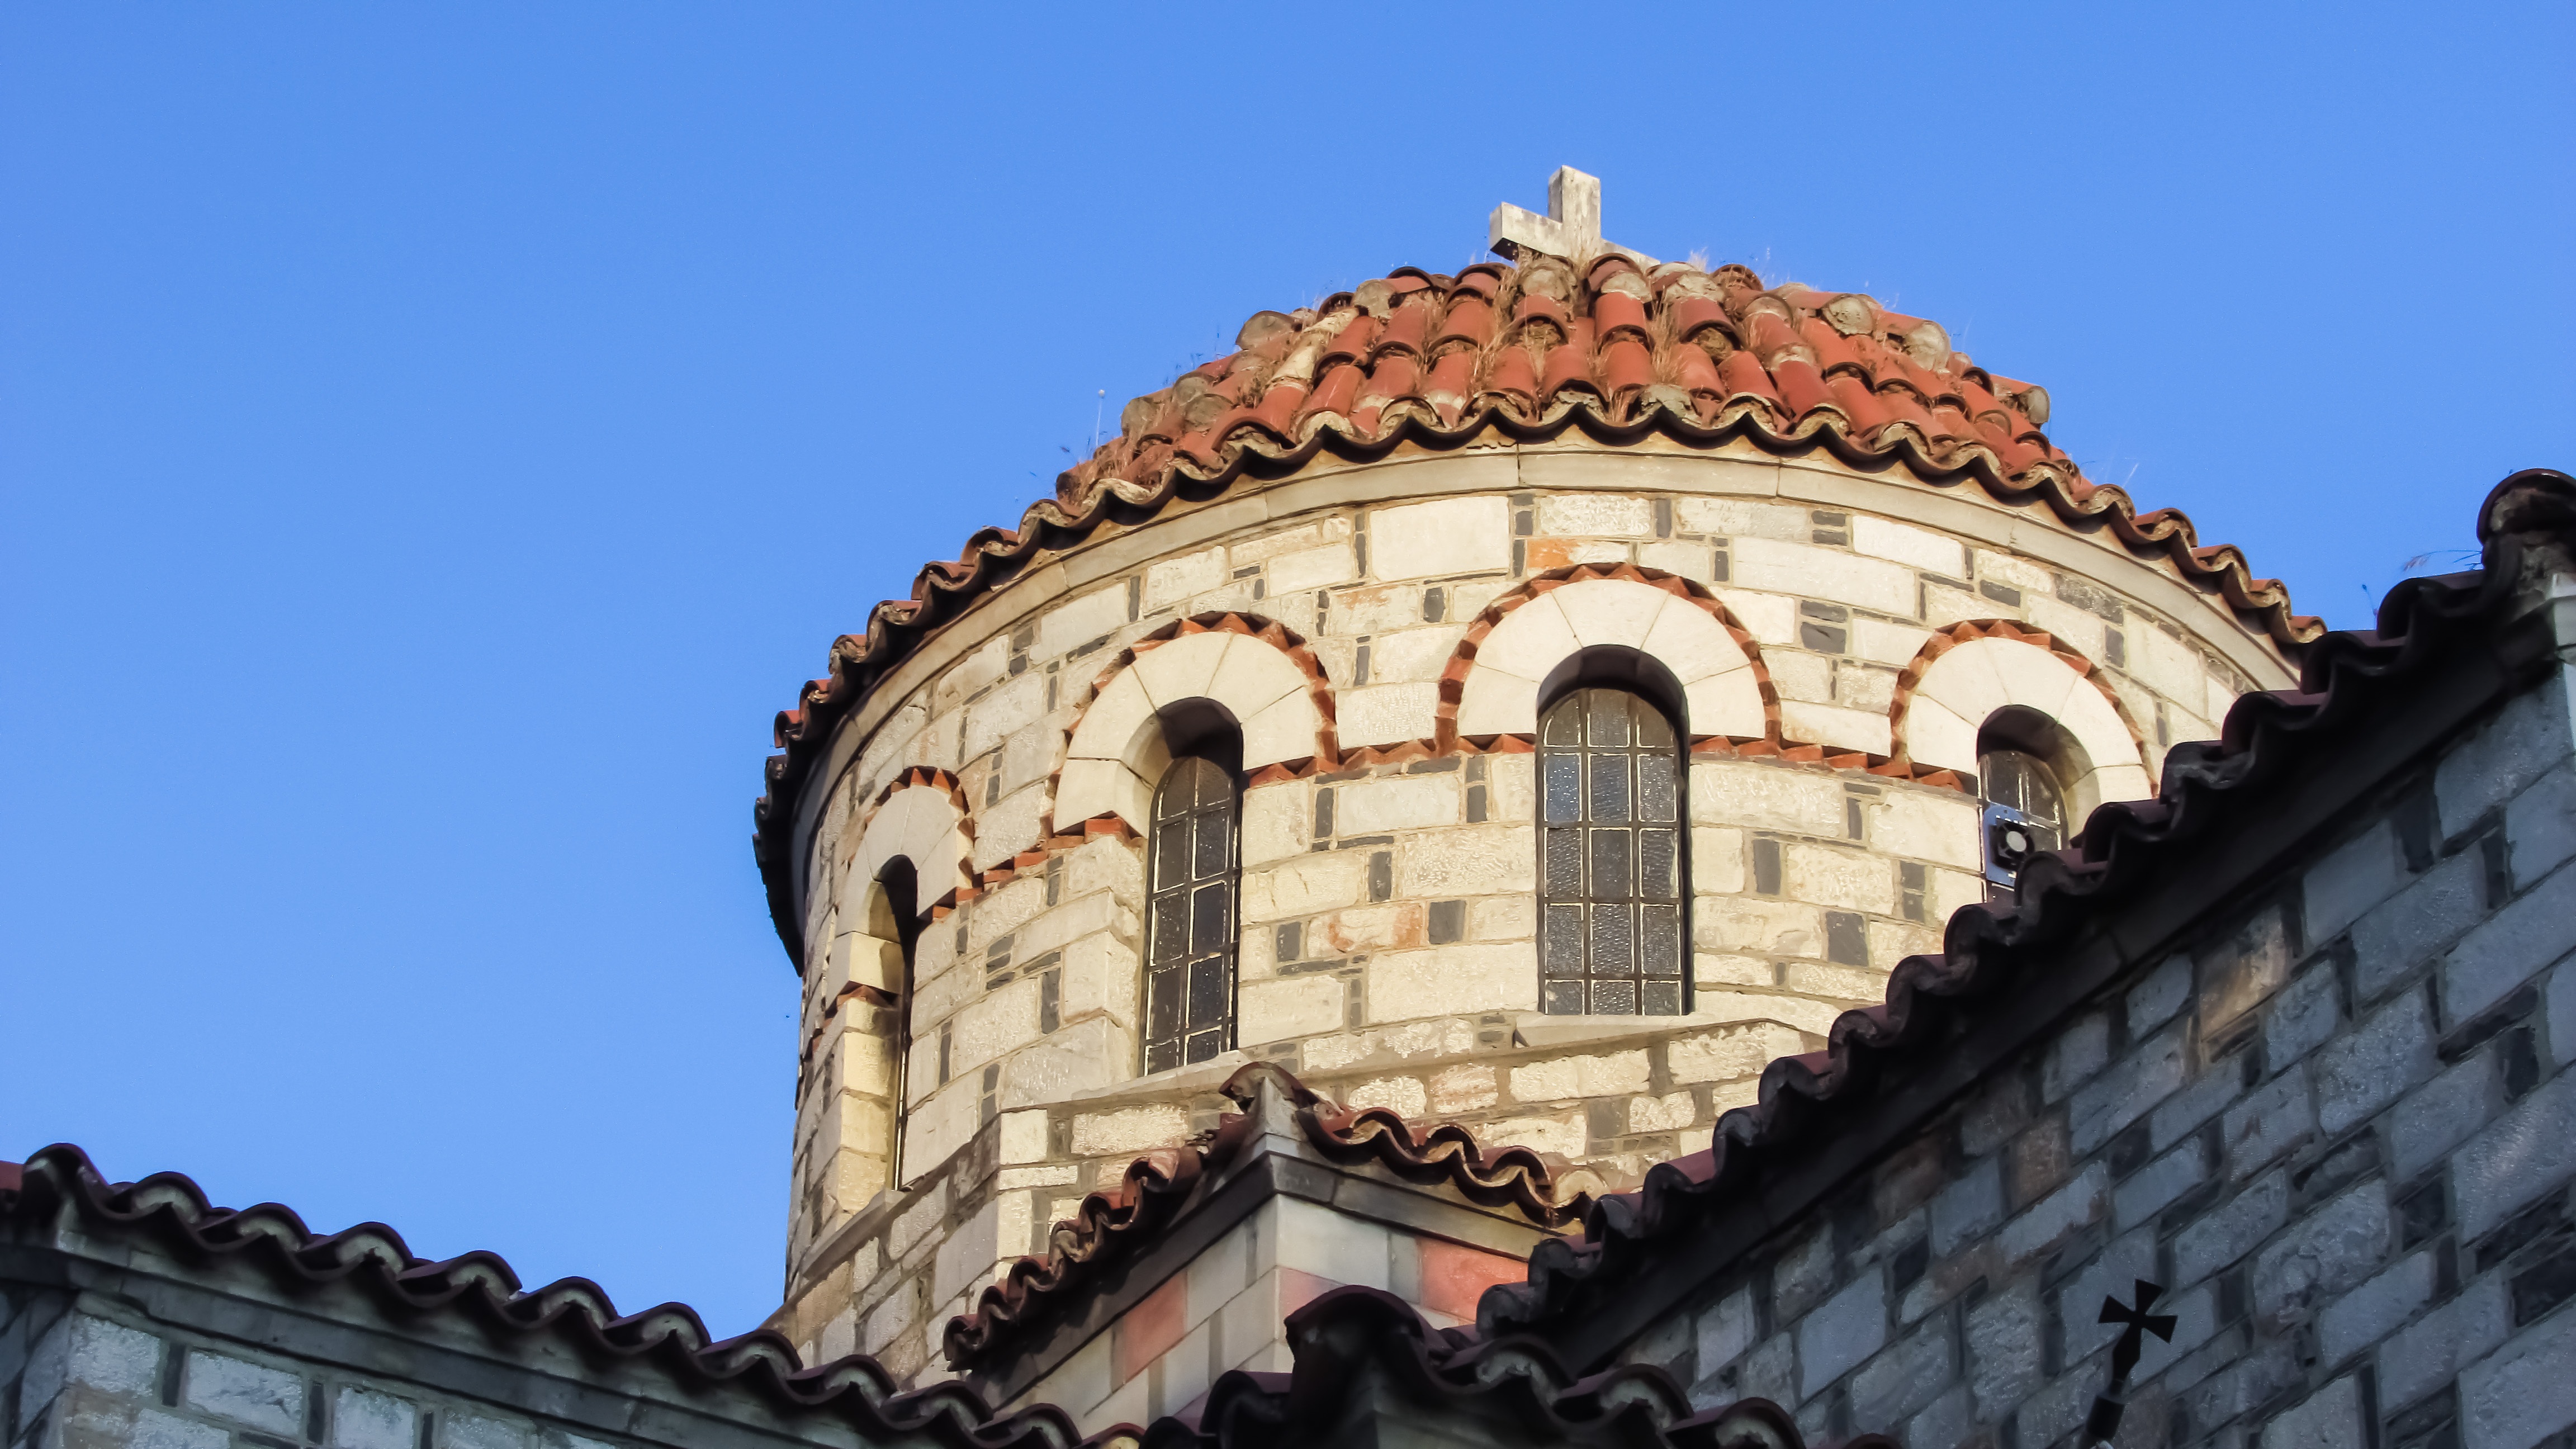
architecture, building, tower, landmark, facade, church, cathedral, tourism, place of worship, greece, synagogue, orthodox, ayia triada, volos, historic site, byzantine architecture